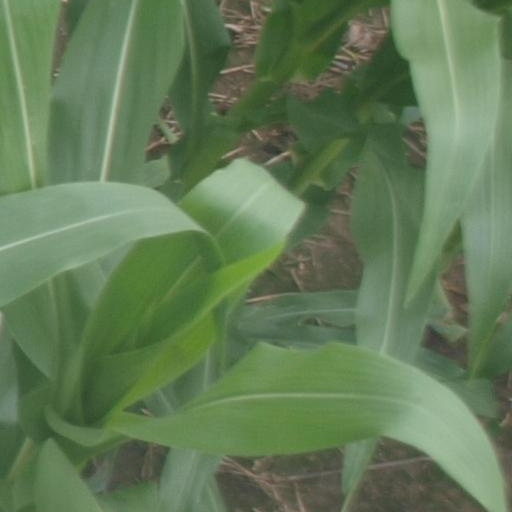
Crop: maize; corn